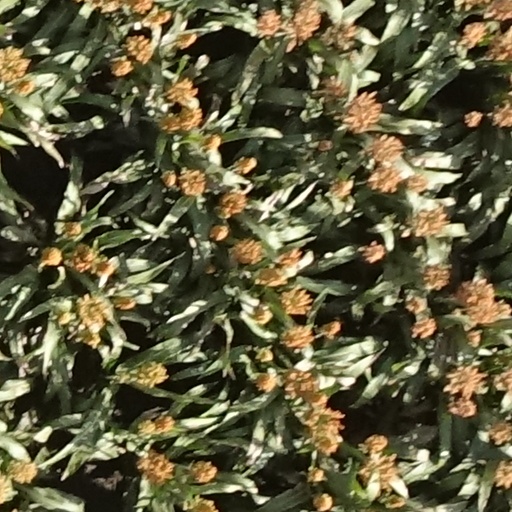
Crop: sorghum